Adolph Douai

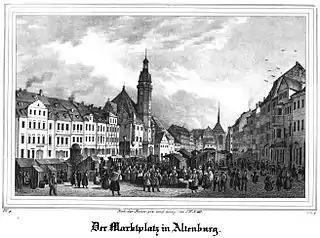
The public square of Altenburg, Thuringia as it appeared in 1839, when Douai was 20.

Karl Daniel Adolf Douai was born in Altenburg, Thuringia, on February 22, 1819, to Carl Eduard and Eleanora Douai. The Douai family was of French extraction, having fled to Dresden after the fall of the French Revolution.